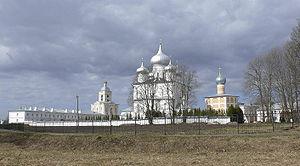
La liste des châteaux en Russie est non exhaustive, et regroupe des châteaux fortifiés et monastères fortifiés construits en Russie. Elle ne prend pas en compte les châteaux d'agréments, les résidences impériales et les palais princiers ou particuliers.